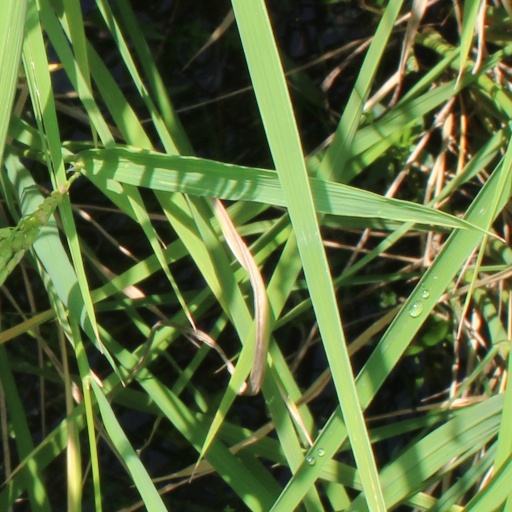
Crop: rice